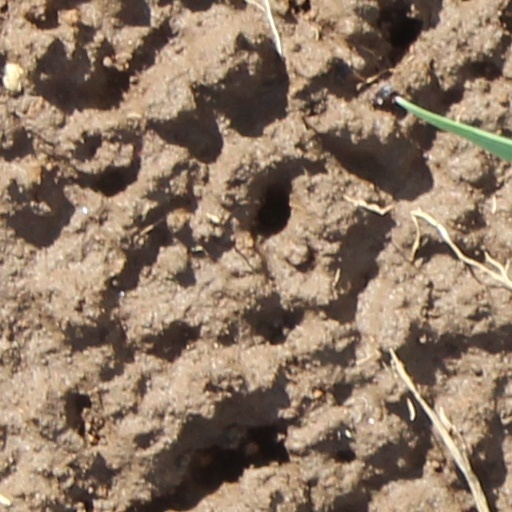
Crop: wheat